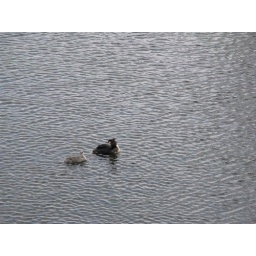
water birds in de Hang